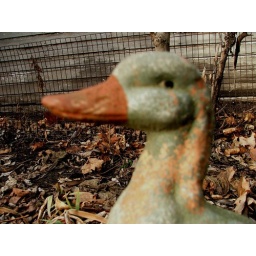
the duck is out of focus but the fence came in great .... whatever